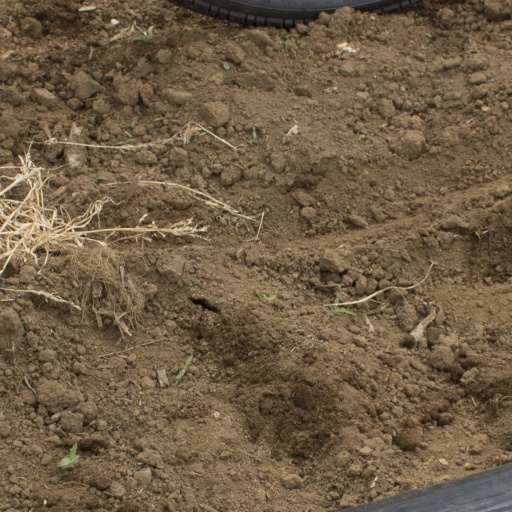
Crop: Jerusalem artichoke